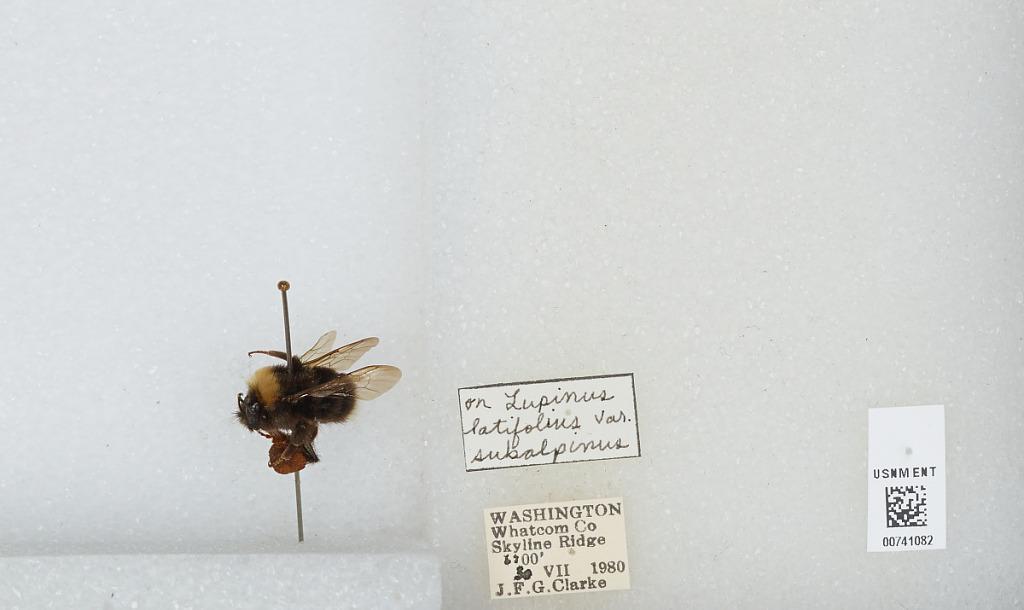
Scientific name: Bombus (Bombus) occidentalis Greene
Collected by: J. Clarke
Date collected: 1980-7-30
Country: United States
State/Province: Washington
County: Whatcom
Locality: Skyline Ridge
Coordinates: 48.8592, -121.843